The Death of Captain Marvel

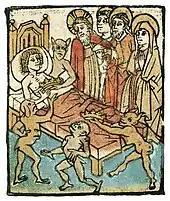
Supernatural figures surrounding a deathbed in the "Ars moriendi"; this imagery is invoked by "The Death of Captain Marvel".

"The Death of Captain Marvel" is about the inevitability of dying and acceptance of death. Such a theme provides a contrast between the traditionally high culture associations of death art with the low culture associations of comic books. The theme is reinforced by the story's title and cover art, which informs the reader of how the story must end.